Franklin bells

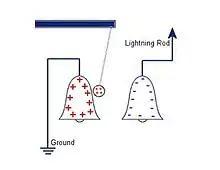

Franklin bells (also known as lightning bells) are an early demonstration of electric charge designed to work with a Leyden jar or a lightning rod. Franklin bells are only a qualitative indicator of electric charge and were used for simple demonstrations rather than research. The bells are an adaptation to the first device that converted electrical energy into mechanical energy in the form of continuous mechanical motion: in this case, the moving of a bell clapper back and forth between two oppositely charged bells.